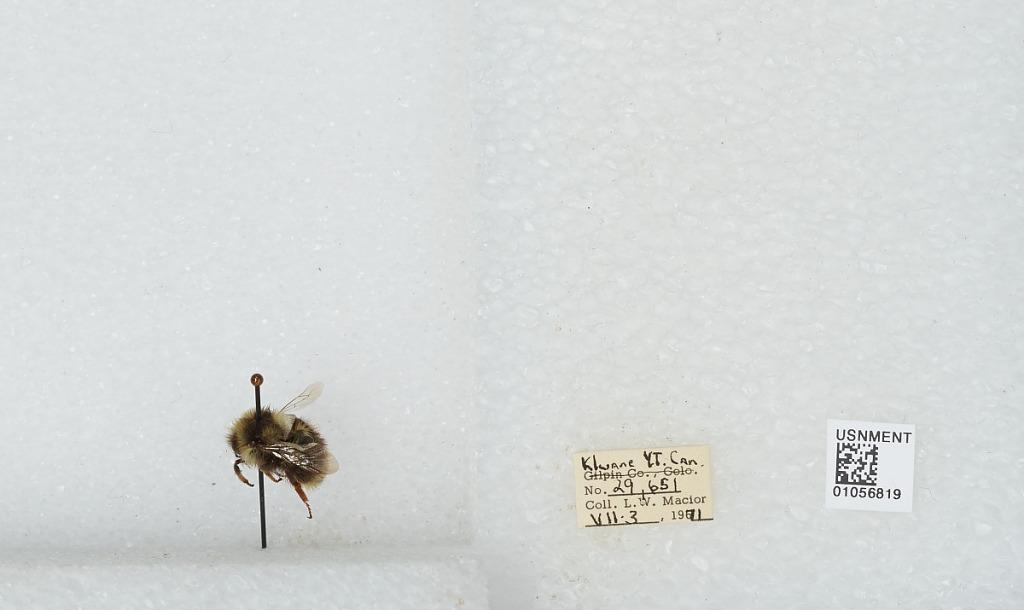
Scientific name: Bombus bifarius nearcticus
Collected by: L. Macior
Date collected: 1971-7-3
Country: Canada
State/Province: Yukon Territory
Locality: Kluane
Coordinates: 60.75, -139.5